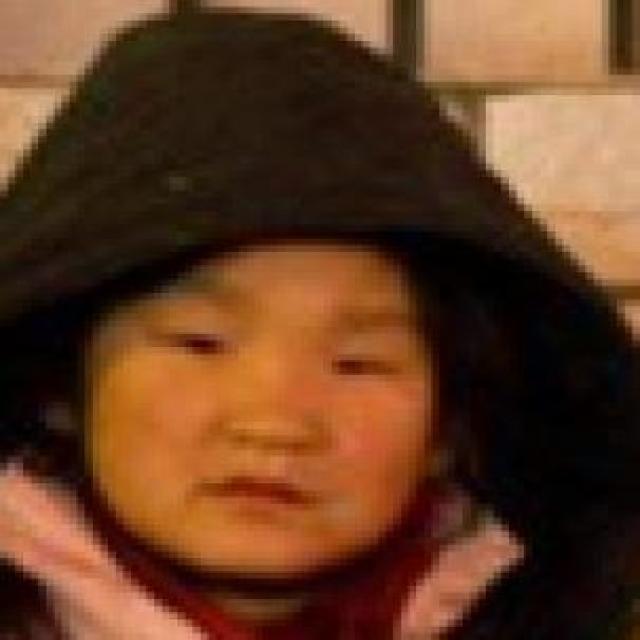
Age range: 0-12